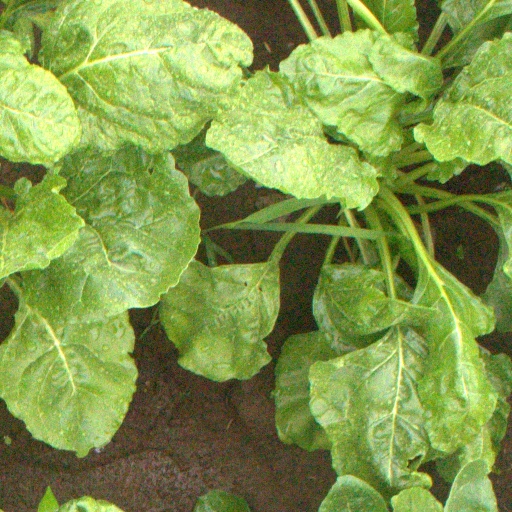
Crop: sugar beet